Abigail Adams

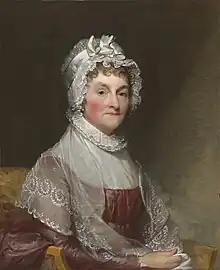
Portrait by Gilbert Stuart,

Abigail Adams ("née" Smith; – October 28, 1818) was the wife and closest advisor of John Adams, a Founding Father and the second president of the United States, and the mother of John Quincy Adams, the sixth president of the United States. She was a founder of the United States, and was both the first second lady and second first lady of the United States, although such titles were not used at the time. She and Barbara Bush are the only two women in American history who were both married to a U.S. president and the mother of a U.S. president.